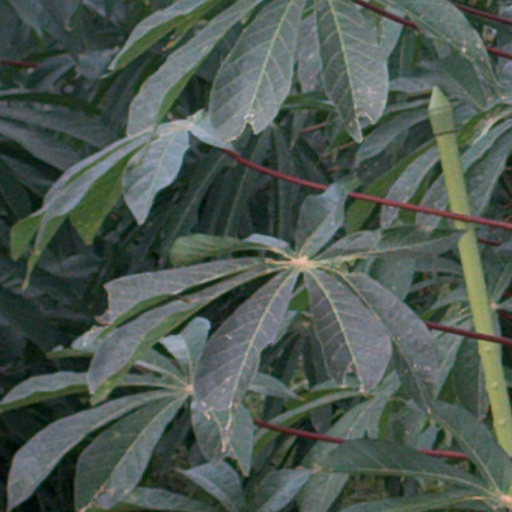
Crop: cassava